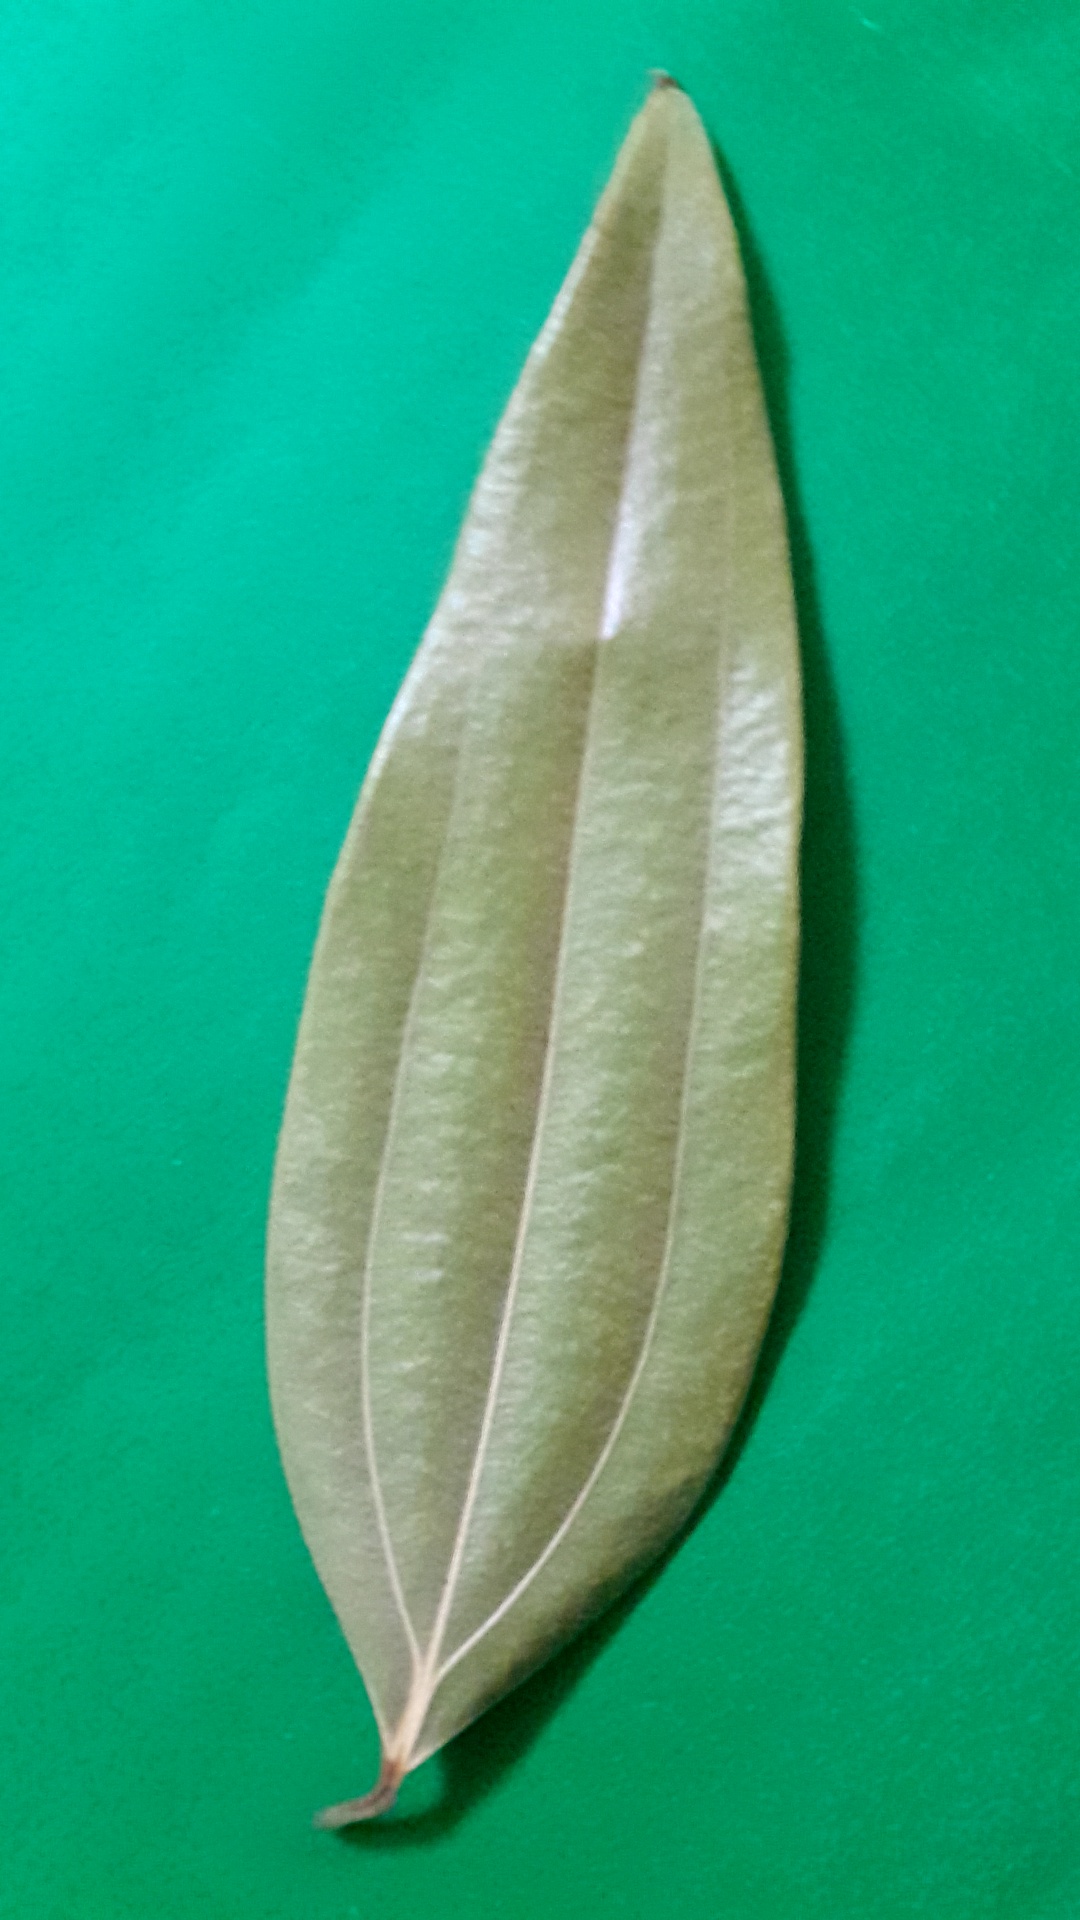
Label: Dry Leaf